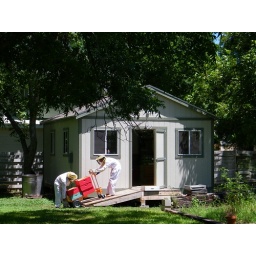
The boys bringing in the boxes